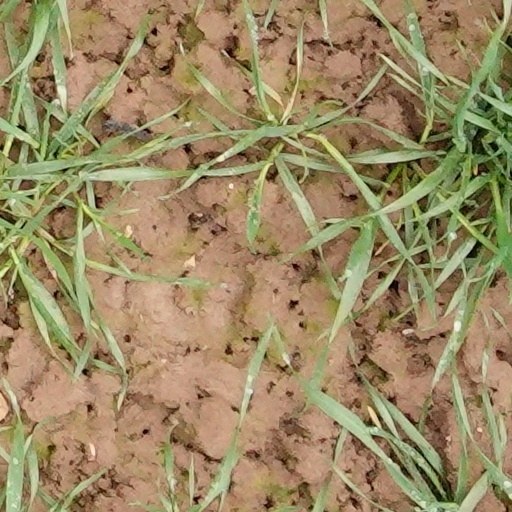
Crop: wheat